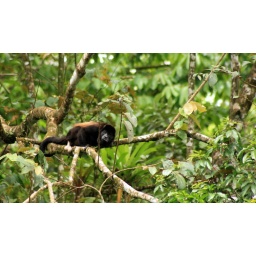
monkey in a tree 2